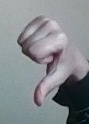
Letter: waw